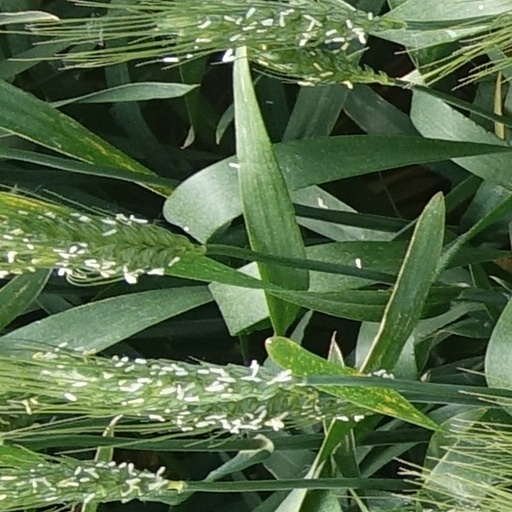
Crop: wheat